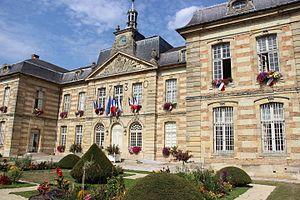
La mairie
Sainte-Menehould [sɛ̃tmənu] est une commune française, située dans l'est du département de la Marne en région Grand Est. Ancienne sous-préfecture d'environ 4 600 habitants, elle est la capitale de la région de l'Argonne, dont la forêt éponyme se situe en grande partie sur le territoire de la commune.